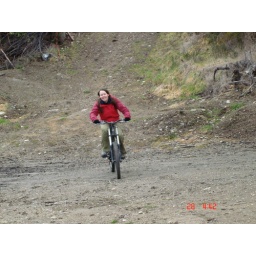
We borrowed a 'proper' mountain bike for the day and went to the bike park near to our house...